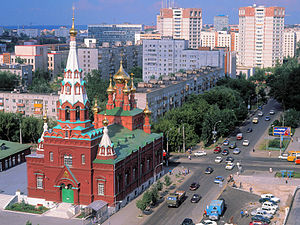
Perm (by)
Perm er en by i Perm kraj i Den Russiske Føderation ved floden Kama ved foden af Uralbjergene. Byen blev grundlagt i 4. maj 1723 og hed Molotov fra 1940 til 1957. Perm er administrativt center i krajen og har 1.048.005 indbyggere.